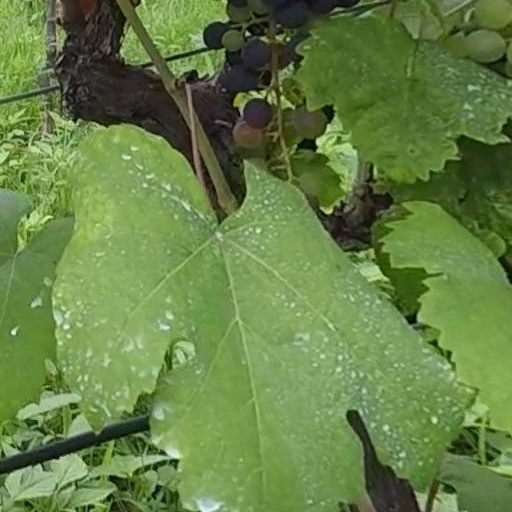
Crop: grape